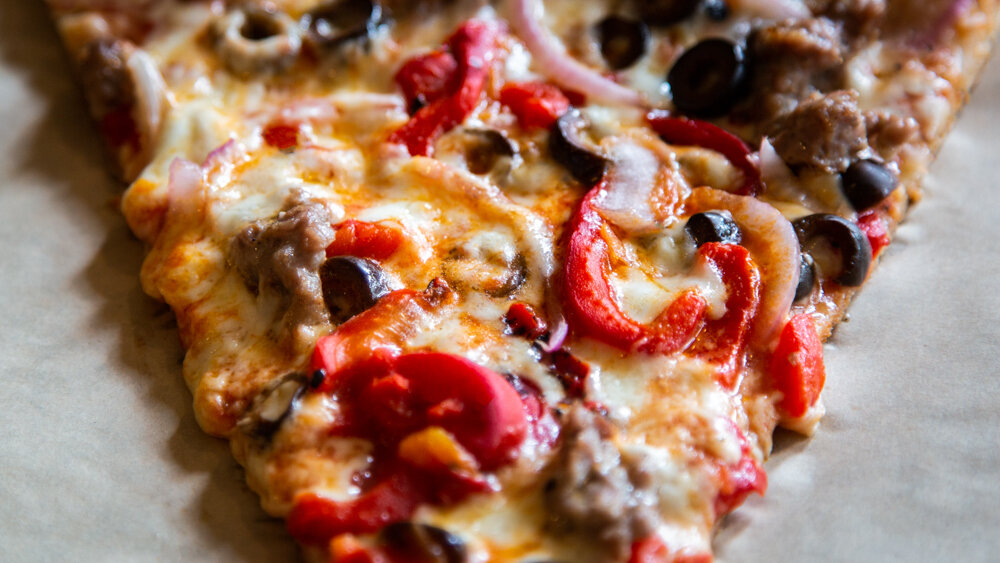
Dish: pizza